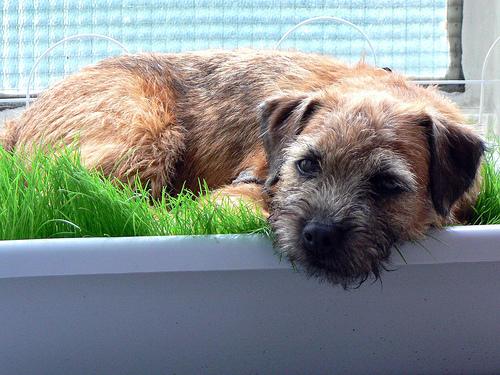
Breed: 206-n000007-Border_terrier